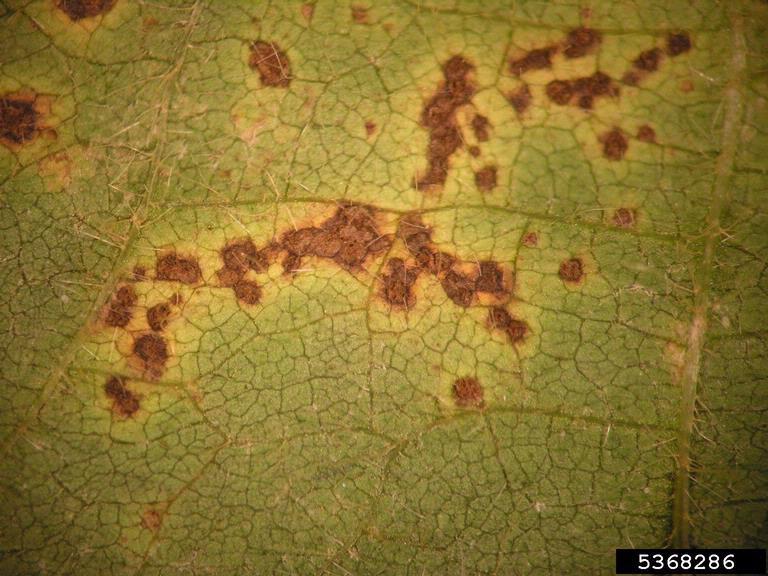
Plant: Soybean
Disease: soybean bacterial blight